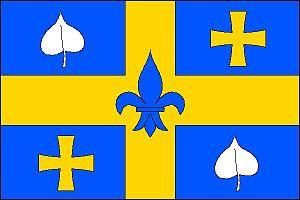
Knínice u Boskovic est un bourg du district de Blansko, dans la région de Moravie-du-Sud, en République tchèque. Sa population s'élevait à 889 habitants en 2017.